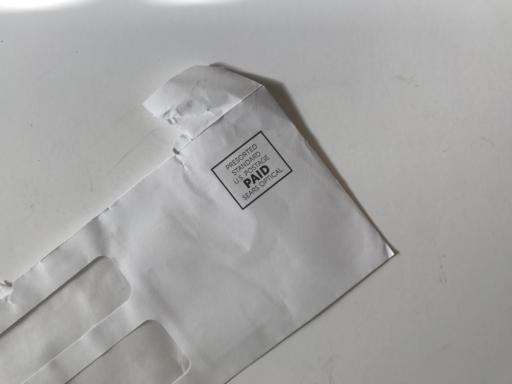
Waste category: paper